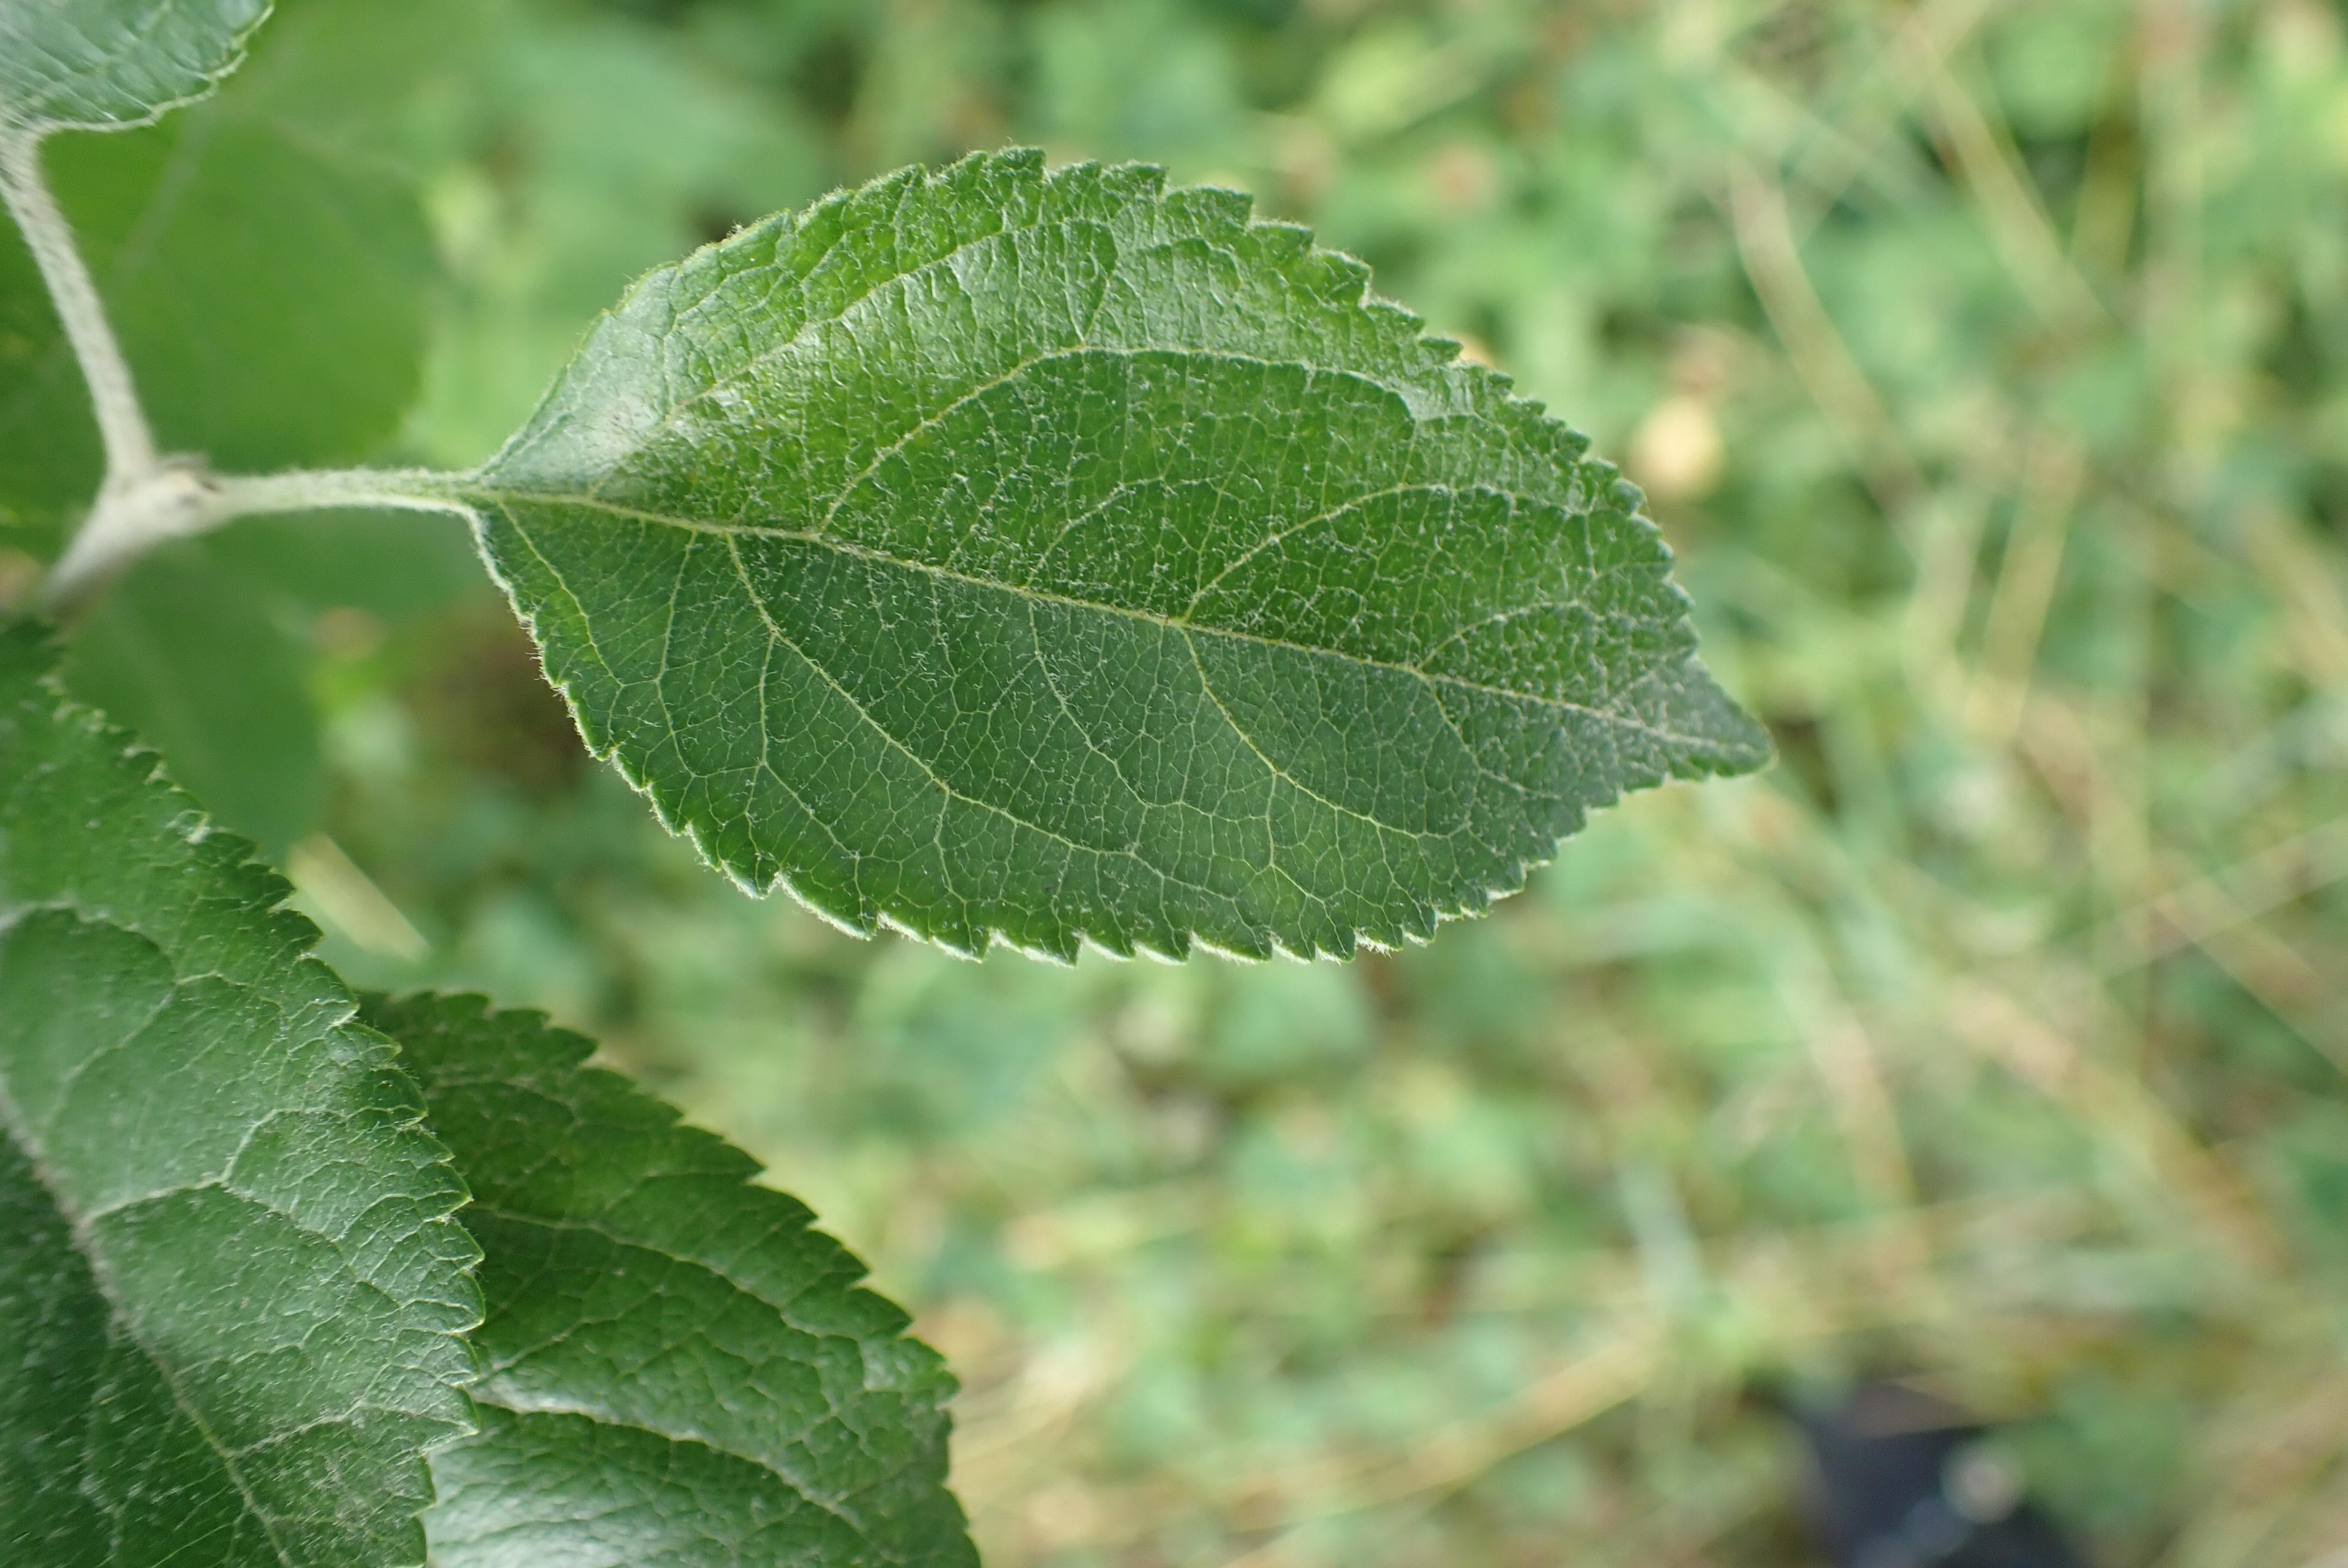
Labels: healthy